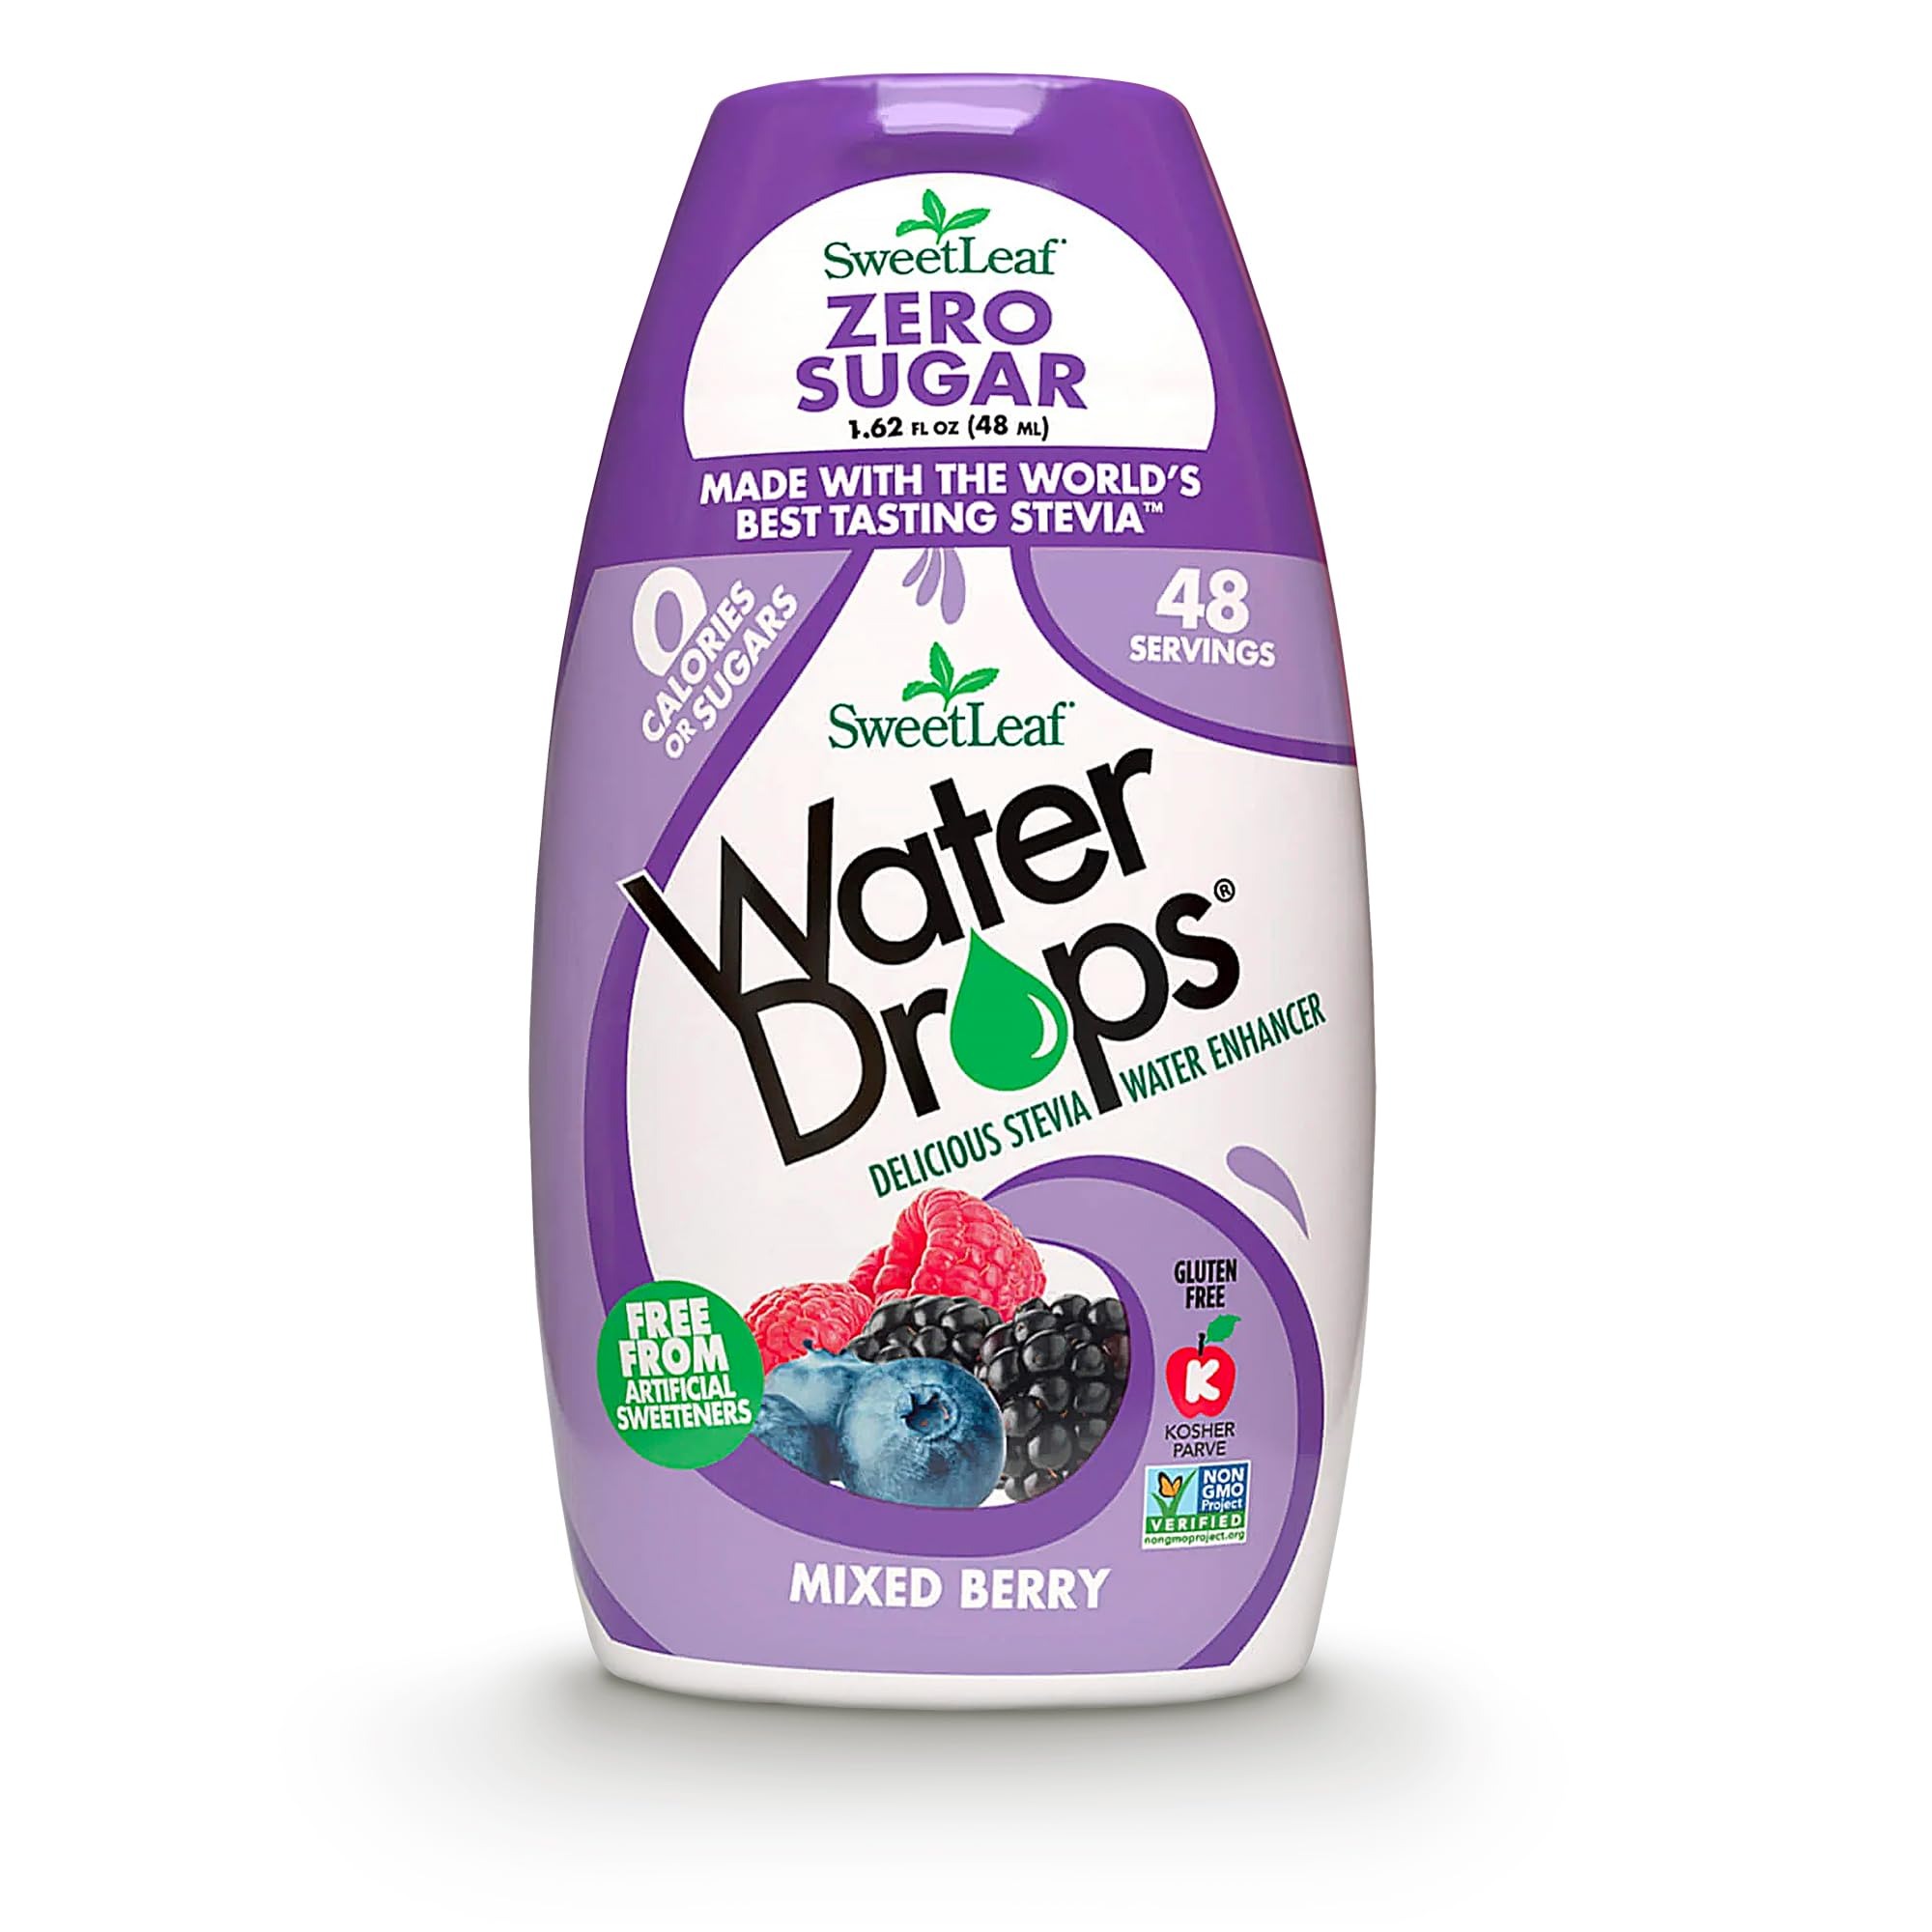
Item Name: SweetLeaf Water Flavoring Drops- Stevia Water Enhancer, Sugar Free, Zero Calorie Water Additive for Flavor, Contains Monk Fruit Extract, Gluten Free, Keto Friendly- Mixed Berry, 1.62 Fl Oz (Pack of 1)
Bullet Point 1: LIQUID WATER ENHANCER DROPS: SweetLeaf Water Drops deliver satisfying sweetness without added sugars. Enjoy the taste you love with zero calories, perfect for enhancing your favorite recipes
Bullet Point 2: REFRESHING MIXED BERRY FLAVOR: Transform plain water with mixed berry taste that adds a burst of flavor to every sip. We use stevia leaf and monk fruit extract to brighten your cup full of flavor
Bullet Point 3: CONVENIENT FOR ON THE GO: With its compact 1.62 oz squeezable bottle, our water flavoring drops are easy to carry, so you can enjoy zero-calorie sweetness anytime, anywhere
Bullet Point 4: NO ADDED SUGAR: Enhance your favorite drink mixes by replacing sugar, not the taste. SweetLeaf's water flavoring drops are sweetened by nature with no sugars, calories, or artificial ingredients
Bullet Point 5: PERFECT FOR EVERY LIFESTYLE: Our delicious stevia water enhancer is keto friendly with zero calories or carbs. Enjoy naturally sweet flavor with no artificial ingredients or aftertaste
Value: 1.62
Unit: Fl Oz

Price: 4.39